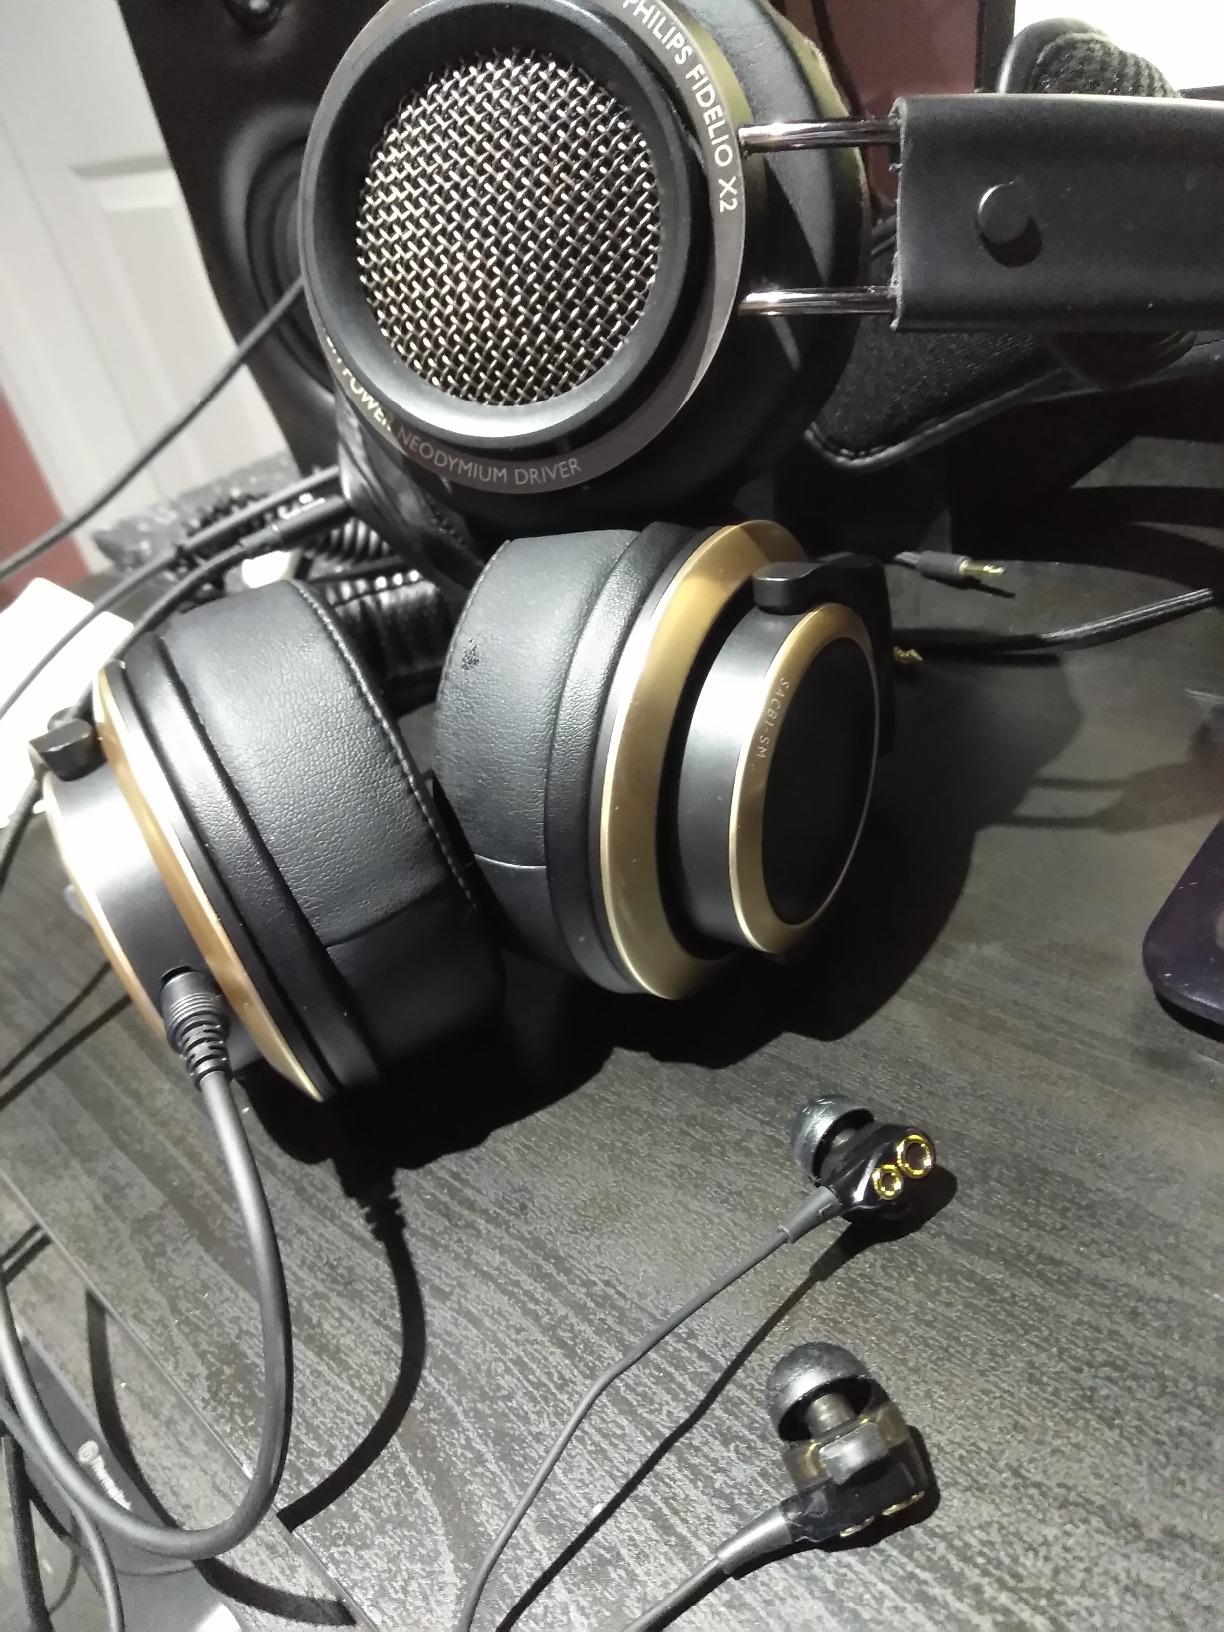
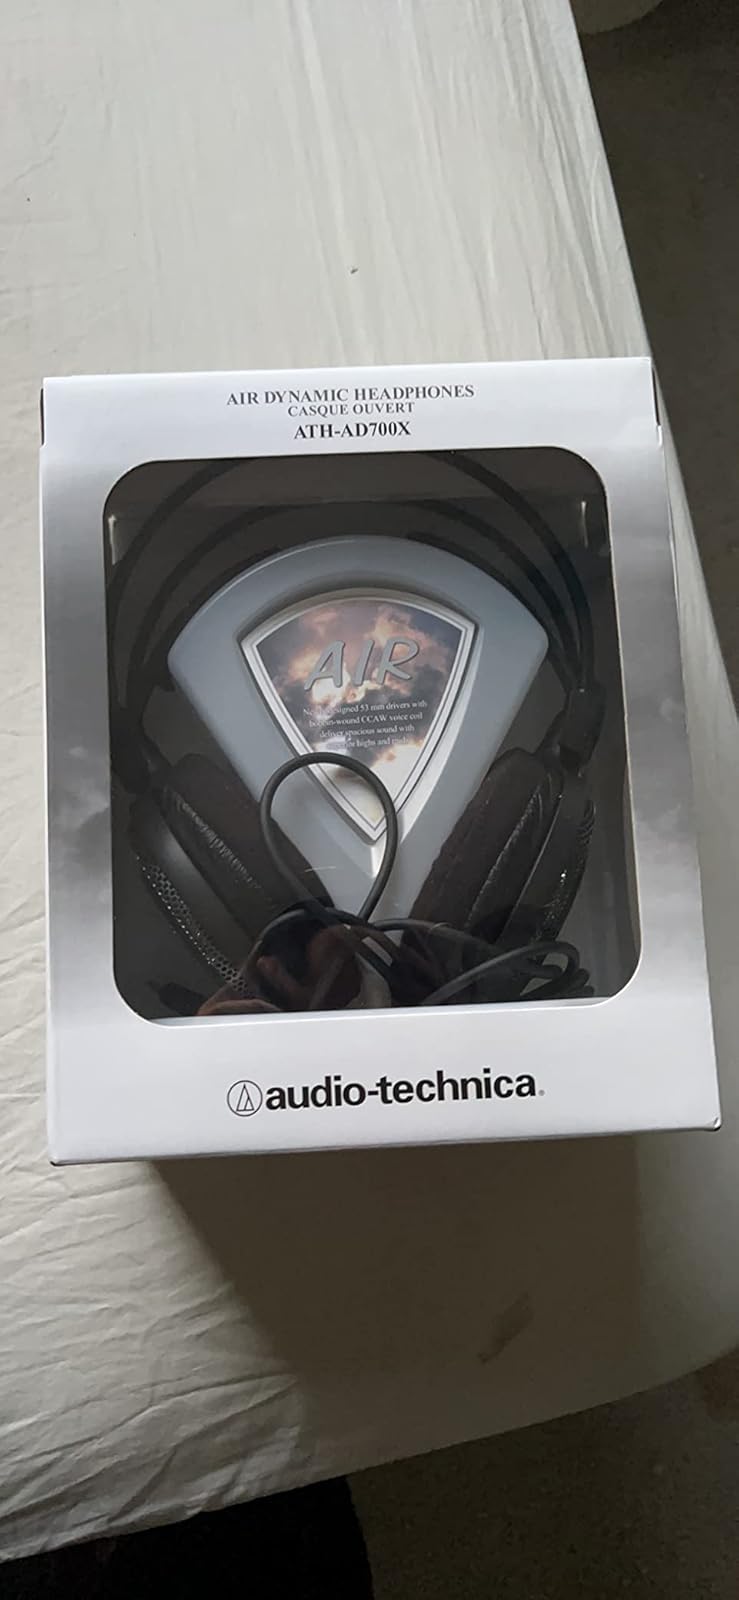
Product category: headphones
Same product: no